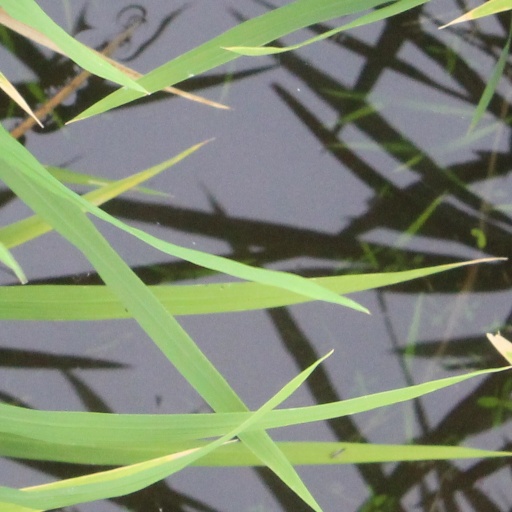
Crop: rice